Somerville, Massachusetts

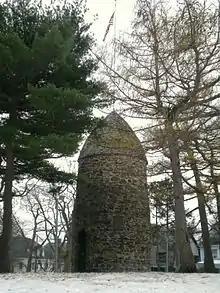
The Old Powder House in Nathan Tufts Park

Somerville was home to one of the first hostile acts of the American Revolutionary War. The removal of gunpowder by British soldiers from a powder magazine in 1774, and the massive popular reaction that ensued, are considered to be a turning point in the events leading up to war.